Achelous River

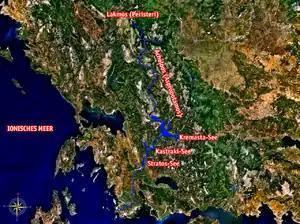
The Acheloos River marked on a satellite image. Labels in German.

The Achelous ("Akhelôios"), also Acheloos, is a river in Epirus, western Greece. It is long. It formed the boundary between Acarnania and Aetolia of antiquity. It empties into the Ionian Sea. In ancient times its spirit was venerated as the river god Achelous.